Italic peoples

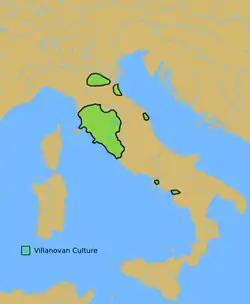
The Villanovan culture in 900 BC

According to David W. Anthony, between 3100 and 3000 BC, a massive migration of Proto-Indo-Europeans from the Yamnaya culture took place into the Danube Valley. Thousands of kurgans are attributed to this event. These migrations probably split off Pre-Italic, Pre-Celtic and Pre-Germanic from Proto-Indo-European. By this time the Anatolian peoples and the Tocharians had already split off from other Indo-Europeans. Hydronymy shows that the Proto-Germanic homeland was in Central Germany, which would be very close to the homeland of Italic and Celtic languages as well. The origin of a hypothetical ancestral "Italo-Celtic" people is to be found in today's eastern Hungary, settled around 3100 BC by the Yamnaya culture. This hypothesis is to some extent supported by the observation that Italic shares a large number of isoglosses and lexical terms with Celtic and Germanic, some of which are more likely to be attributed to the Bronze Age. In particular, using Bayesian phylogenetic methods, Russell Gray and Quentin Atkinson argued that Proto-Italic speakers separated from Proto-Germanics 5500 years before present, i.e. roughly at the start of the Bronze Age. This is further confirmed by the fact that the Germanic language family shares more vocabulary with the Italic family than with the Celtic language family.